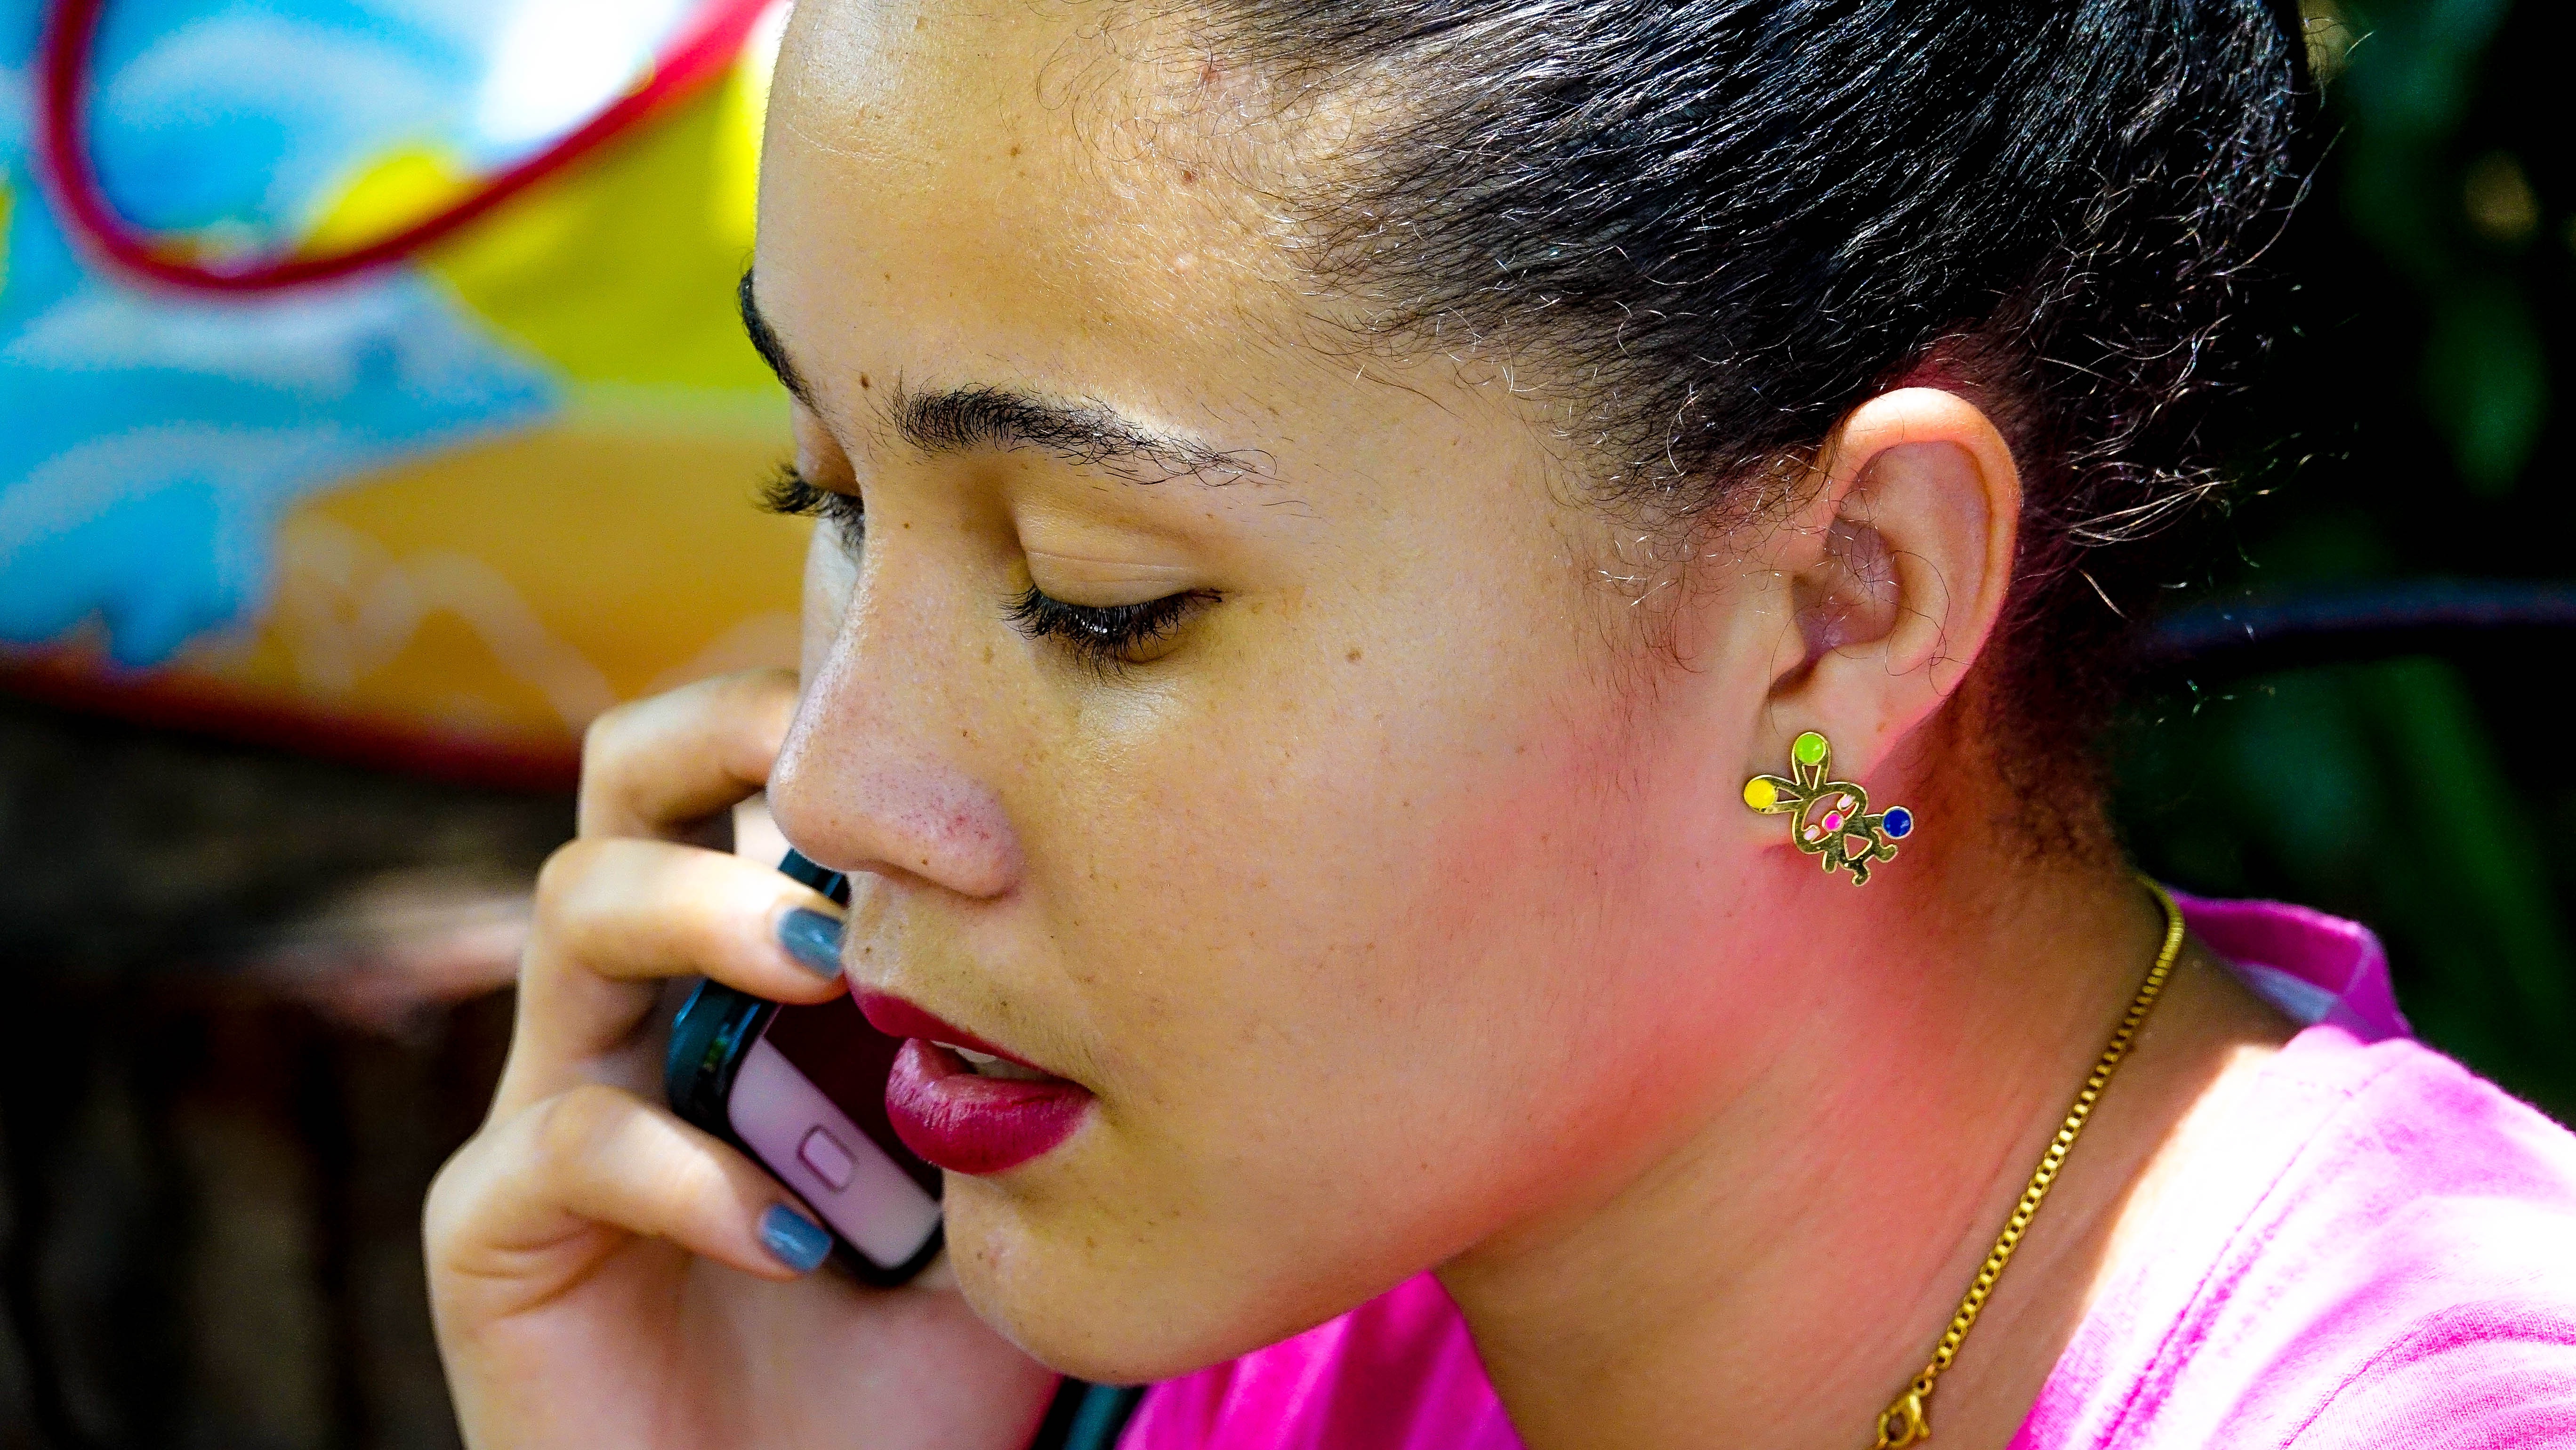
work, person, girl, woman, photography, model, red, phone, color, office, communication, child, business, lady, facial expression, hairstyle, smile, close up, human body, help, face, nose, fun, eye, head, singing, call, skin, beauty, organ, emotion, files, secretary, telephone handset, photo shoot, schedule, tax consultant, sense, office job, hotline, switchboard operator